Scottish crest badge

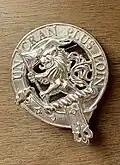

Members of Scottish clans are considered, by the Court of the Lord Lyon, to be relatives of their clan chief. They can be either immediate family or extended family. Clan members can also be people who only bear the "clan surname" or a sept name associated with the clan. The Court of the Lord Lyon has also stated that anyone who professes allegiance to both the clan and its chief can be considered a clan member. All clan members may wear the chief's crest encircled by a strap and buckle inscribed with their chief's motto or slogan. Some followers of Chieftains or feudal Barons also wear a crest and buckle badge. The strap and buckle symbolises the membership to the clan and allegiance to the clan chief.